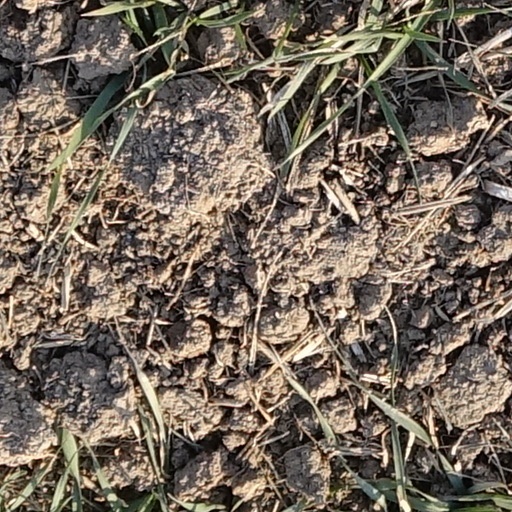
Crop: wheat